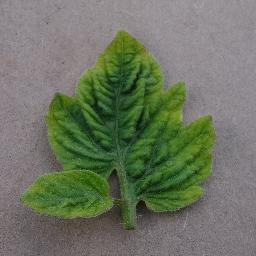
Label: Tomato___Tomato_Yellow_Leaf_Curl_Virus